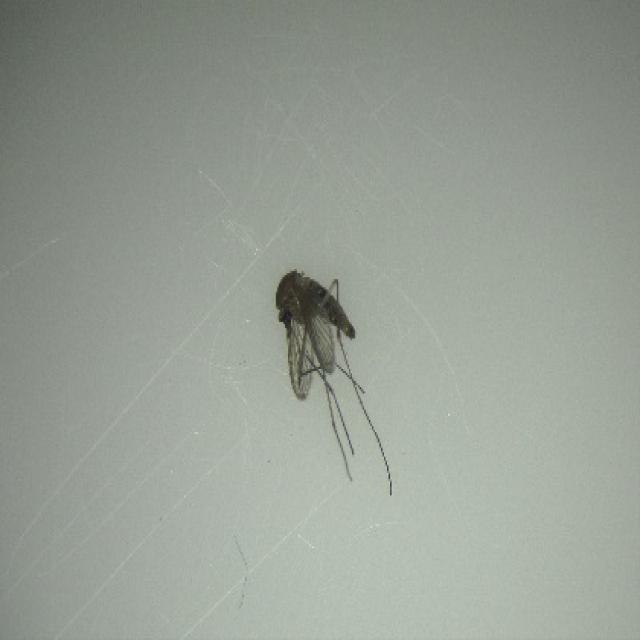
Species: culex_tritaeniorhynchus